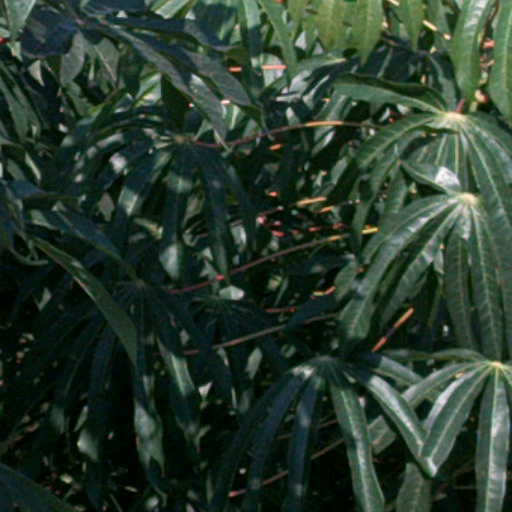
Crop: cassava